Lyman Hall (academic)

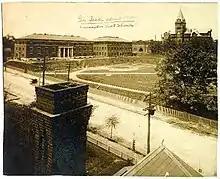
Georgia Tech around 1900, with Tech Tower in the background

Previous president Isaac S. Hopkins tendered his resignation in May 1895 because he had been elected president of the First Methodist Church of Atlanta and he could not do "justice to both to the school and the church". While several successors were considered, Samuel M. Inman proposed that the decision be postponed. Georgia Tech's trustees correspondingly elected Hall as the chairman of the faculty (acting president) From January 1, 1896, to July 1, 1896. On June 24, the trustees elected him the institute's second president.